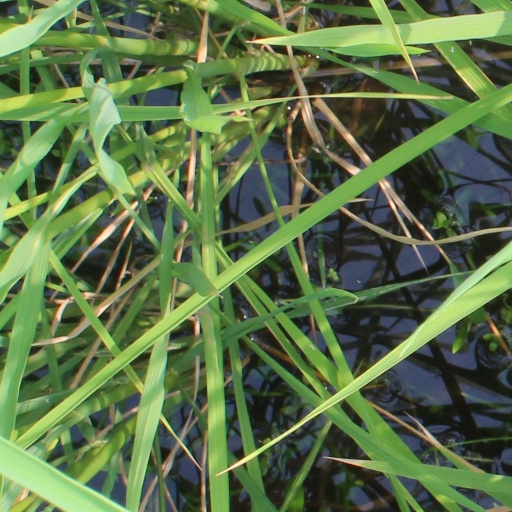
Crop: rice